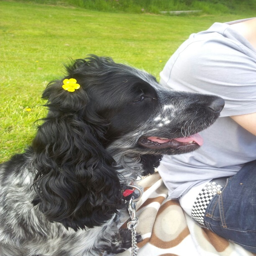
person the blue roan cocker spaniel loving his holiday